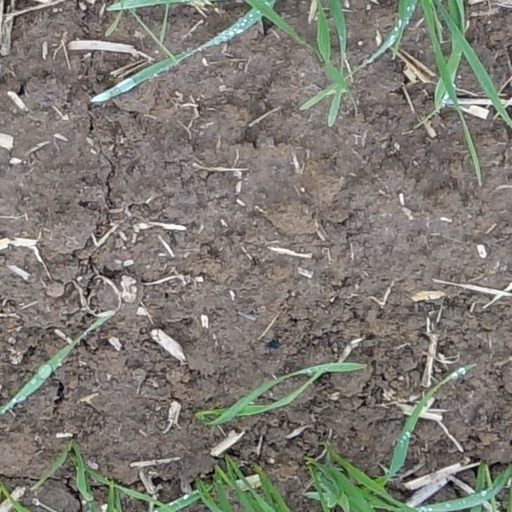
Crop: wheat